Pierre Lacocque

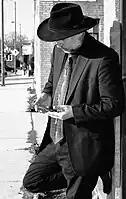
Pierre Lacocque at Delmark Records in 2016

Pierre Lacocque is an acclaimed and internationally renowned American blues harmonica player. His style has been influenced by the post-WWII Chicago blues tradition, and he was inducted into the Chicago Blues Hall of Fame in October 2017.